Answer in natural language. Considering the relative positions, where is blue color bed with respect to Pillow? Choose between the following options: below or above
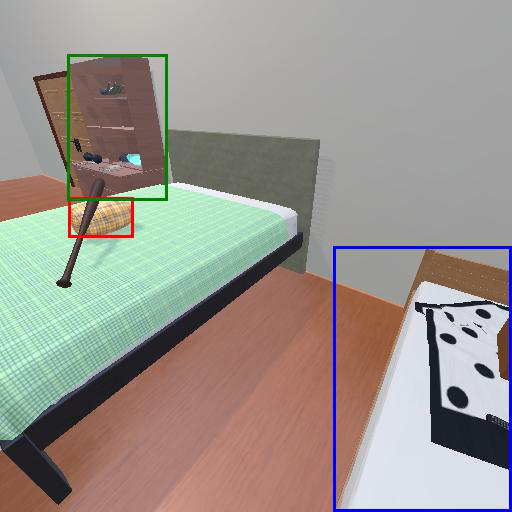
<answer>below</answer>